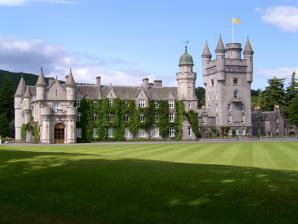
Building: Balmoral Castle
Country: United Kingdom
Year built: 1856
For several ships of this name, see Union-Castle Line . Royal residence in Aberdeenshire, Scotland Balmoral Castle Balmoral Castle from the south lawn Location of Balmoral in Aberdeenshire General information Status Completed Type Royal residence Architectural style Scots baronial revival Location Aberdeenshire Address Balmoral Estate Ballater AB35 5TB Country Scotland Coordinates 57°2′27″N 3°13′48″W / 57.04083°N 3.23000°W / 57.04083; -3.23000 Construction started 1853 ; 172 years ago ( 1853 ) Completed 1856 ; 169 years ago ( 1856 ) Owner King Charles III Height Architectural 30.48 m (100 ft 0 in) (Great Tower) Technical details Material Granite and slate Floor count Largely two- and three-storey Design and construction Architect(s) William Smith ( City Architect of Aberdeen ) Developer Queen Victoria and Prince Albert Other designers John Thomas (Sculptor) Main contractor M. Stuart Website www .balmoralcastle .com Listed Building – Category A Official name Balmoral Castle with Parterre and Terrace Walls Designated 12 March 2010 Reference no. LB51460 Inventory of Gardens and Designed Landscapes in Scotland Official name Balmoral Castle Designated 1 July 1987 Reference no. GDL00045 Balmoral Castle ( / b æ l ˈ m ɒr əl / ) is a large estate house in Aberdeenshire , Scotland, and a residence of the British royal family . It is near the village of Crathie , 9 miles (14 km) west of Ballater and 50 miles (80 km) west of Aberdeen . The estate and its original castle were bought from the Farquharson family in 1852 by Prince Albert , the husband of Queen Victoria . Soon afterwards the house was found to be too small and the current Balmoral Castle was commissioned. The architect was William Smith of Aberdeen, and his designs were amended by Prince Albert. Balmoral remains the private property of the monarch and is not part of the Crown Estate . It was the summer residence of Queen Elizabeth II , who died there on 8 September 2022. The castle is an example of Scottish baronial architecture , and is classified by Historic Environment Scotland as a category A listed building. The new castle was completed in 1856 and the old castle demolished shortly thereafter. The Balmoral Estate has been added to by successive members of the royal family, and now covers an area of 21,725 hectares (53,684 acres) of land. It is a working estate, including grouse moors , forestry and farmland, as well as managed herds of deer, Highland cattle , sheep and ponies. Etymology Balmoral is pronounced / b æ l ˈ m ɒr əl / or sometimes locally / b ə ˈ m ɒr əl / . It was first recorded as 'Bouchmorale' in 1451, and it was pronounced [baˈvɔrəl] by local Scottish Gaelic speakers. The first element in the name is thought to be the Gaelic both , meaning "a hut", but the second part is uncertain. Adam Watson and Elizabeth Allan wrote in The Place Names of Upper Deeside that the second part meant "big spot (of ground)". Alexander MacBain suggested this was originally the Pictish *mor-ial , "big clearing" (c.f. Welsh mawr-ial ). Alternatively, the second part could be a saint's name. History After 1830, Sir Robert Gordon made major alterations to the original castle. King Robert II of Scotland (1316–1390) had a hunting lodge in the area. Historical records also indicate that a house at Balmoral was built by Sir William Drummond in 1390. The estate was later tenanted by Alexander Gordon, second son of the 1st Earl of Huntly . A tower house was built on the estate by the Gordons. In 1662, the estate passed to Charles Farquharson of Inverey , brother of John Farquharson , the "Black Colonel". The Farquharsons were Jacobite sympathisers and James Farquharson of Balmoral was involved in both the 1715 and 1745 Jacobite risings . He was wounded at the Battle of Falkirk (1746) . The Farquharson estates were forfeited , and passed to the Farquharsons of Auchendryne . In 1798, James Duff, 2nd Earl Fife , acquired Balmoral and leased the castle. Sir Robert Gordon , a younger brother of George Gordon, 4th Earl of Aberdeen , acquired the lease in 1830. He made major alterations to the original castle at Balmoral, including baronial-style extensions that were designed by John Smith of Aberdeen. Royal acquisition Balmoral Castle, 1860s, albumen print carte de visite Queen Victoria and Prince Albert first visited Scotland in 1842, five years after she acceded to the throne and two years after their marriage. During this first visit they stayed at Edinburgh , and at Taymouth Castle in Perthshire, the home of John Campbell, 2nd Marquess of Breadalbane . They returned in 1844 to stay at Blair Castle , and in 1847, when they rented Ardverikie House by Loch Laggan . Frequent rain during the last trip led Sir James Clark , the queen's doctor, to recommend Deeside instead, for its healthier climate. Sir Robert Gordon died in 1847 and his lease on Balmoral reverted to Lord Aberdeen. In February 1848 an arrangement was made that Prince Albert would acquire the remaining part of the lease on Balmoral, together with its furniture and staff, without having seen the property first. The royal couple arrived for their first visit on 8 September 1848. Victoria found the house "small but pretty", and recorded in her diary that: "All seemed to breathe freedom and peace, and to make one forget the world and its sad turmoils". The surrounding hilly landscape reminded them of Thuringia , Albert's homeland in Germany. The house was soon confirmed to be too small, and in 1848, John and William Smith were commissioned to design new offices, cottages, and other ancillary buildings. Improvements to the woodlands, gardens and estate buildings were also being made, with the assistance of the landscape gardener James Beattie, and possibly the painter James Giles . Major additions to the old house were considered in 1849, but by then negotiations were under way to purchase the estate from James Duff, 4th Earl Fife . After seeing a corrugated iron cottage at the Great Exhibition of 1851 , Prince Albert ordered a prefabricated iron building for Balmoral from E. T. Bellhouse & Co., to serve as a temporary ballroom and dining room. It was in use by 1 October 1851, and would serve as a ballroom until 1856. The sale was completed in June 1852, the price being £32,000 (equivalent to £4,400,000 in 2023) and Prince Albert formally took possession that autumn. The neighbouring estate of Birkhall was bought at the same time, and the lease on Abergeldie Castle secured as well. To mark the occasion, the Purchase Cairn was erected in the hills overlooking the castle, the first of many cairns on the estate. Construction of the new house Balmoral Castle – a principal keep similar to that of Craigievar Castle is the central feature of the castle, while a large turreted country house is attached. Space was needed for the growing family of Victoria and Albert, for additional staff, and for accommodation for visiting friends and official visitors such as cabinet members. Thus extension of the existing structure would not provide enough space, and a larger house needed to be built. In early 1852, this was commissioned from William Smith . The son of John Smith (who designed the 1830 alterations of the original castle), William Smith, was the city architect of Aberdeen from 1852. On learning of the commission, William Burn sought an interview with the prince, apparently to complain that Smith previously had plagiarised his work, however, Burn was unsuccessful in depriving Smith of the appointment. William Smith's designs were amended by Prince Albert, who took a close interest in details such as turrets and windows. Balmoral Castle , painted by Queen Victoria in 1854 during its construction Construction began in mid-1853, on a site some 100 yards (90 metres) northwest of the original building that was considered to have a better vista. Another consideration was that during construction the family would still be able to use the old house. Queen Victoria laid the foundation stone on 28 September 1853, during her annual autumn visit. By the autumn of 1855, the royal apartments were ready for occupancy, although the tower was still under construction and the servants had to be lodged in the old house. By coincidence, shortly after their arrival at the estate that autumn, news circulated about the fall of Sevastopol , ending the Crimean War , resulting in wild celebrations by royalty and locals alike. While visiting the estate soon afterwards, Prince Frederick of Prussia asked for the hand of Victoria, Princess Royal . Balmoral Castle , painted by James Cassie The new house was completed in 1856, and the old castle was later demolished. By autumn 1857, a new bridge across the Dee, designed by Isambard Kingdom Brunel linking Crathie and Balmoral was finished. Balmoral Castle is built from granite quarried at Invergelder on the estate. It consists of two main blocks, each arranged around a courtyard. The southwestern block contains the main rooms, while the northeastern contains the service wings. At the southeast is an 80-foot-tall (24-metre) clock tower topped with turrets, one of which has a balustrade similar to a feature at Castle Fraser . Being similar in style to the demolished castle of the 1830s, the architecture of the new house is considered to be somewhat dated for its time when contrasted with the richer forms of Scots baronial being developed by William Burn and others during the 1850s. As an exercise in Scots baronial, it is sometimes described as too ordered, pedantic, and even Germanic as a consequence of Prince Albert's influence on the design. However, the purchase of a Scottish estate by Victoria and Albert and their adoption of a Scottish architectural style were influential for the ongoing revival of Highland culture . They decorated Balmoral with tartans and attended highland games at Braemar. Queen Victoria expressed an affinity for Scotland, even professing herself to be a Jacobite . Added to the work of Sir Walter Scott , this became a major factor in promoting the adoption of Highland culture by Lowland Scots . Historian Michael Lynch comments that "the Scottishness of Balmoral helped to give the monarchy a truly British dimension for the first time". Victoria and Albert at Balmoral Even before the completion of the new house, the pattern of the life of the royal couple in the Highlands was soon established. Victoria took long walks of up to four hours daily and Albert spent many days hunting deer and game. In 1849, diarist Charles Greville described their life at Balmoral as resembling that of gentry rather than royalty. Victoria began a policy of commissioning artists to record Balmoral, its surroundings, and its staff. Over the years, numerous painters were employed at Balmoral, including Edwin and Charles Landseer , and Carl Haag . During the 1850s, new plantations were established near the house and exotic conifers were planted on the grounds. Prince Albert had an active role in these improvements, overseeing the design of parterres , the diversion of the main road north of the river via a new bridge, and plans for farm buildings. These buildings included a model dairy that he developed in 1861, the year of his death. The dairy was completed by Victoria. Subsequently, she also built several monuments to her husband on the estate. These include a pyramid-shaped cairn built a year after Albert's death, on top of Craig Lurachain . A large statue of Albert with a dog and a gun by William Theed , was inaugurated on 15 October 1867, the twenty-eighth anniversary of their engagement. Following Albert's death, Victoria spent increasing periods at Balmoral, staying for as long as four months a year during early summer and autumn. [ clarification needed ] She placed numerous mementos of Albert on display. Few further changes were made to the grounds, with the exception of some alterations to mountain paths, the erection of various cairns and monuments, and the addition of some cottages ( Karim Cottage and Baile na Coille ) built for senior staff. It was during this period that Victoria began to depend on her servant, John Brown . He was a local ghillie from Crathie, who became one of her closest companions during her long mourning. In 1887, Balmoral Castle was the birthplace of Victoria Eugenie , a granddaughter of Queen Victoria. She was born to Princess Beatrice , the fifth daughter of Victoria and Albert. Victoria Eugenie became queen of Spain when she married King Alfonso XIII in 1906. In September 1896, Victoria welcomed Emperor Nicholas II of Russia and Empress Alexandra , a granddaughter of Victoria, to Balmoral. Four years later Victoria made her last visit to the estate, three months before her death on 22 January 1901. Balmoral ( c. 1890–1900 ) Memorial cairn for Prince Albert, Balmoral Estate Queen Victoria's Business Room at Balmoral After Victoria After Victoria's death, the royal family continued to use Balmoral during annual autumn visits. George V had substantial improvements made during the 1910s and 1920s, including formal gardens to the south of the castle. During the Second World War , royal visits to Balmoral ceased. In addition, due to the conflict with Germany, Danzig Shiel , a lodge built by Victoria in Ballochbuie, was renamed Garbh Allt Shiel and the "King of Prussia's Fountain" was removed from the grounds. In the 1950s, Prince Philip added herbaceous borders and a water garden. During the 1980s, new staff buildings were built close to the castle. Death of Queen Elizabeth II Queen Elizabeth II had been at the castle since July 2022 for her annual summer holiday and had been receiving medical care there. In a break with tradition, Balmoral Castle, rather than Buckingham Palace , was the location of the appointment of British Prime Minister Liz Truss on 6 September 2022, due to concerns regarding the Queen's mobility issues. Elizabeth died at Balmoral at 15:10 BST on 8 September 2022 at the age of 96. She was the first monarch to die at Balmoral, and this was the first time a monarch had died in Scotland since James V died in 1542 at Falkland Palace . The Queen's coffin lay in repose in the ballroom of the castle for three days, to allow the Royal Family, estate staff and neighbours to pay their respects. On 11 September, the coffin was transported to the Palace of Holyroodhouse in Edinburgh for the start of the state funeral proceedings. Architecture The "battlemented" porte cochère . Also called a "carriage porch", this structure is covered to protect people arriving and departing from inclement weather. Though called a castle, Balmoral's primary function is that of a country house. It is a "typical and rather ordinary" country house from the Victorian period. The tower and "pepper pot turrets" are characteristic features of the residence's Scottish baronial style. The seven-storey tower is an architectural feature borrowed from medieval defensive tower houses . The "pepper pot" turrets were influenced by the style of 16th-century French châteaux . Other features of the Scottish baronial style are the crow-stepped gables , dormer windows, and battlemented porte-cochère . Ownership Balmoral is private property and, unlike the monarch's official residences , is not the property of the Crown . It was originally purchased privately by Prince Albert, for Queen Victoria, meaning that no revenues from the estate go to Parliament or the public purse, as would otherwise be the case for property owned outright by the monarch by the Civil List Act 1760 . Along with Sandringham House in Norfolk, ownership of Balmoral was inherited by Edward VIII on his accession in 1936. When he abdicated later the same year, however, he retained ownership of them. A financial settlement was devised, under which Balmoral and Sandringham were purchased by Edward's brother and successor to the Crown, George VI . Elizabeth II inherited the Balmoral estate from her father, and then after her death, ownership passed to her eldest son King Charles III , but the estate is managed by trustees under Deeds of Nomination and Appointment. Estate Extent and operation Balmoral Estate is within the Cairngorms National Park and is partly within the Deeside and Lochnagar National Scenic Area . The 50,000-acre (20,000-hectare) estate contains a wide variety of landscapes, from the Dee river valley to open mountains. There are seven Munros (hills in Scotland over 3,000 ft or 914.4 m) within the estate, the highest being Lochnagar at 3,789 ft (1,155 m). This mountain was the setting for a children's story, The Old Man of Lochnagar , told originally by Charles III to his younger brothers, Andrew and Edward . The story was published in 1980, with royalties accruing to The Prince's Trust . The estate also incorporates the 7,500-acre (3,000-hectare) Delnadamph Lodge estate, bought by Elizabeth II in 1978. Red deer stag near Glas-allt-Shiel lodge on the Balmoral estate The estate extends to Loch Muick in the southeast where an old boat house and the Royal Bothy (hunting lodge) now named Glas-allt-Shiel , built by Victoria, are located. The working estate includes grouse moors , forestry, and farmland, as well as managed herds of deer, Highland cattle , and ponies. It also offers access to the public for fishing (paid) and hiking during certain seasons. Approximately 8,000 acres (3,200 hectares) of the estate are covered by trees, with almost 3,000 acres (1,200 hectares) used for forestry that yields nearly 10,000 tonnes of wood per year. Ballochbuie Forest , one of the largest remaining areas of old Caledonian pine growth in Scotland, consists of approximately 3,000 acres (1,200 hectares). It is managed with only minimal or no intervention. The principal mammal on the estate is the red deer with a population of 2,000 to 2,500 head. The areas of Lochnagar and Ballochbuie were designated in 1998 by the Secretary of State for Scotland as Special Protection Areas (SPA) under the European Union (EU) Birds Directive . Bird species inhabiting the moorlands include red grouse , black grouse , ptarmigan , and the capercaillie . Ballochbuie is also protected as a Special Area of Conservation by the EU Habitats Directive , as "one of the largest remaining continuous areas of native Caledonian Forest ". In addition, there are four sites of special scientific interest on the estate. The royal family employs approximately 50 full-time and 50–100 part-time staff to maintain the working estate. There are approximately 150 buildings on the estate, including Birkhall , formerly home to Elizabeth the Queen Mother. Craigowan Lodge is regularly used by the family and friends of the royal family and has also been used while Balmoral Castle was being prepared for a royal visit. Six smaller buildings on the estate are let as holiday cottages . Public access to gardens and castle grounds Northwest corner of Balmoral Castle In 1931, the gardens and castle grounds were opened to the public for the first time. They are now open daily between April and the end of July, after which royal family members arrive at the castle for their annual stay. The ballroom was the only room in the castle that could be viewed by the public until 2024. In April 2024, it was announced that during a month-long summer tour programme the public would be able to view the interior and several rooms used by members of the royal family. This was the first time since the castle was completed in 1855 that it was open to the public. Craigowan Lodge Craigowan Lodge is a seven-bedroom stone house approximately 1 mile (1.6 km) from the main castle in Balmoral. More rustic than the castle, the lodge was often used by Prince Charles and Princess Diana when they visited. In May 1981 Charles and Diana posed for a photo at the lodge before their July 1981 wedding . In the obituary of Prince Michael Andreevich of Russia in 2008, it was noted that his family spent most of World War II at Craigowan Lodge. The lodge has been in the news periodically since 2005 because Elizabeth II and Prince Philip often spent the first few days of their summer holiday there. During the summer, the castle is a lucrative source of income from tourists. Sometimes, the Queen arrived at Balmoral before the tourist season was over. In popular culture Parts of the films Mrs Brown (1997) and The Queen (2006) were based on events at Balmoral. In both films, substitute locations were used: Blairquhan Castle in The Queen and Duns Castle in Mrs Brown . In the Netflix series The Crown , Ardverikie House was used as a stand-in. In the sci-fi film The Day After Tomorrow (2004), three helicopters of the Royal Air Force crash in Scotland during an attempt to evacuate the Royal Family from Balmoral Castle. An illustration of the castle features on the reverse of £100 notes issued by the Royal Bank of Scotland . See also Victorian era portal Ardverikie House , often used as a stand-in for Balmoral Castle in film Crathie Kirk List of British royal residences Scottish castles Alatskivi Castle , an Estonian castle influenced by the Balmoral Castle style References Citations